Hansa (company)

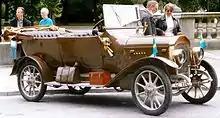
1914 Hansa-Lloyd type L 6/20 PS "doppelphaeton"

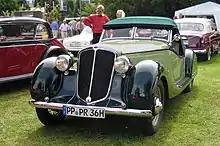
Hansa 1700 Sport

The first cars were licence-built Kriéger electric vehicles, beginning in 1905. Petrol-engined models followed in 1908 with 3685 cc engines, but few were made. Belgian electrical engineer, Paul Mossay, was employed for four years as chief engineer, designing both engines and electric vehicles. In 1914 the company merged with Lloyd to become Hansa-Lloyd Werke AG. The company continued to change names and badging on a number of occasions and were never on a sound financial footing.